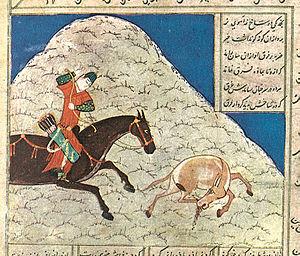
Les Huit Jardins du paradis est un poème épique du genre dâstân fort célèbre d'Amir Khousrow. Composé vers 1302, il fait partie de son Khamseh. Le poème est basé sur le Haft Paykar de Nizami, écrit vers 1197, lui-même inspiré de récits épiques du Livre des rois de Firdoussi datant de 1010 environ. De même que le Haft Paykar de Nizami, Les Huit Jardins du paradis traite d'une légende mettant en scène Vahram V Gour, le tout étant traité dans le style des Mille et Une Nuits, avec des récits populaires racontés par sept princesses. Khousrow apparaît comme le premier écrivain à avoir ajouté le récit des Trois Princes de Serendip, ainsi que l'histoire du vol du chameau.